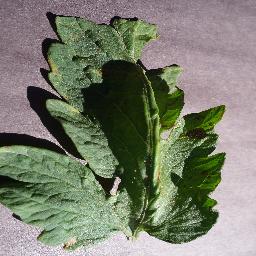
Label: Tomato___Early_blight